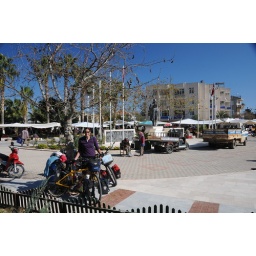
Debs and the bikes at the Fruit and Veg market near Silifike, Turkey.